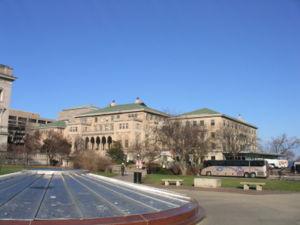
L'université du Wisconsin à Madison appelée également UW-Madison, Madison, Wisconsin, University of Wisconsin, ou UW est une université publique américaine, dont le campus occupe une partie de la ville de Madison, dans l'État du Wisconsin.